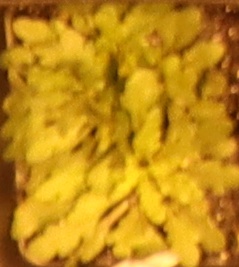
Label: Horseweed